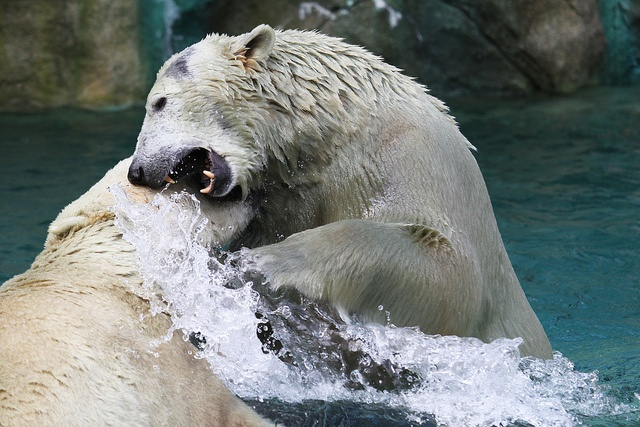
Two large white polar bears wresting in a pool of water.
Two polar bears playing together in the water.
The polar bears are fighting in the water.
One polar bear is trying to overcome another in a game of water wrestling.
Two polar bears are wrestling in a body of water.